Bodø (town)

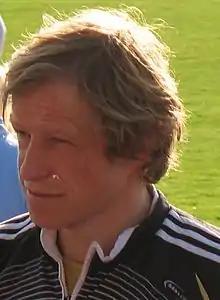
Ørjan Berg, 2006

Additionally, Bodø is a stop on the renowned Hurtigruten (Kystruten Bergen-Kirkenes) Norwegian coastal ferry line and sees daily services towards Bergen and Kirkenes by operator Hurtigruten AS or Havila Kystruten, who jointly run the Kystruten service between Bergen and Kirkenes.